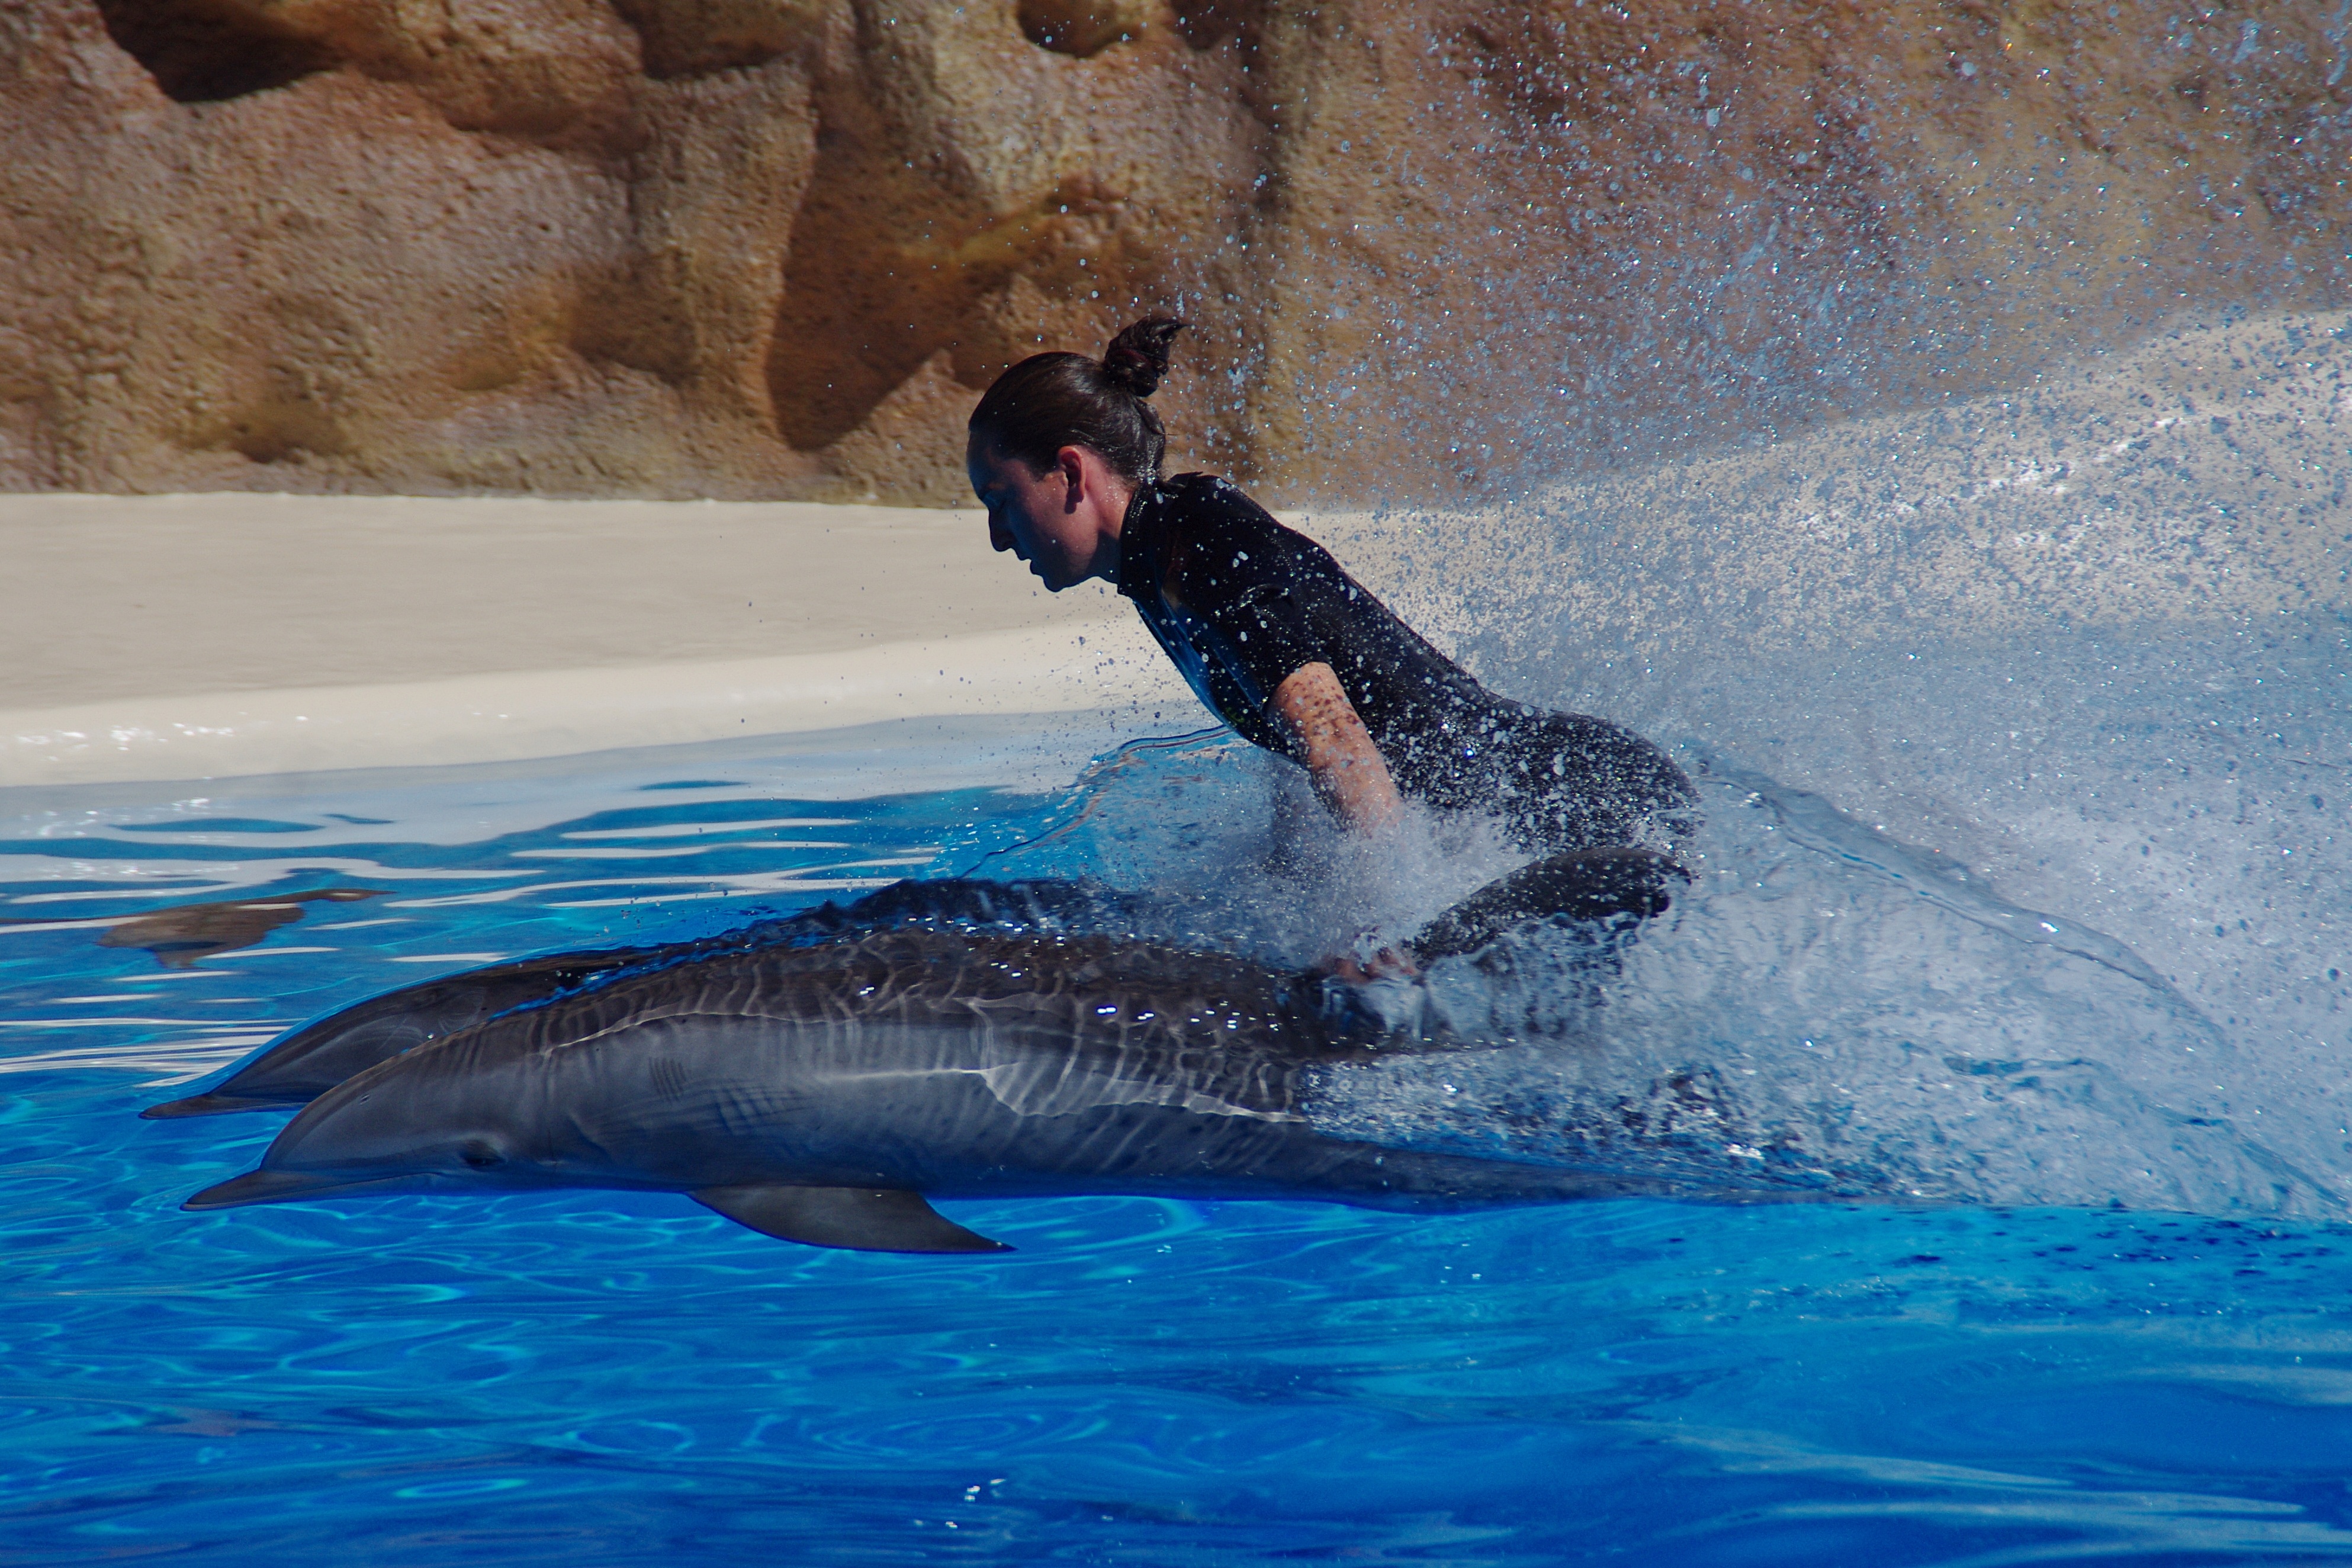
sea, water, woman, swim, show, biology, mammal, speed, vertebrate, dolphin, demonstration, fast, dolphins, active, pleasure, marine mammals, water fun, marine mammal, marine biology, whales dolphins and porpoises, common bottlenose dolphin, delphi rode